Van Nuys Assembly

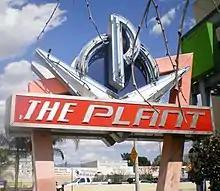
Sign for the commercial complex

Van Nuys Assembly was a General Motors automobile factory in Van Nuys, California. The plant opened in 1947 producing Chevrolet Advance Design trucks. Later it would produce several different models including Chevrolet full-size (Caprice, Impala, etc.), Chevrolet Corvair, Chevrolet Greenbrier, Chevrolet Chevelle, Chevrolet Nova / Buick Apollo / Oldsmobile Omega / Pontiac Ventura, and Chevrolet Camaro / Pontiac Firebird. It also produced the Chevrolet Monte Carlo and the Buick Skylark. The plant was closed in 1992 when Camaro/Firebird production moved to Sainte-Thérèse Assembly in Quebec due to air quality remediation efforts.